Barwa Al Baraha

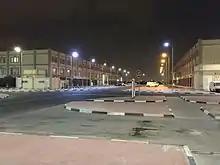
Barwa Al Baraha at night.

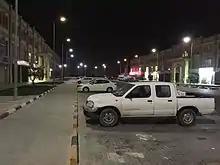
Barwa Al Baraha at night.

Barwa Al Baraha (popularly known as Barwa Village) is a residential and commercial area mostly for expatriates in the Doha Industrial Area located south of the Industrial Area in Al Wakrah Municipality in Qatar. The project aims to provide a reasonable standard of living as defined by the new Human Rights Legislation.